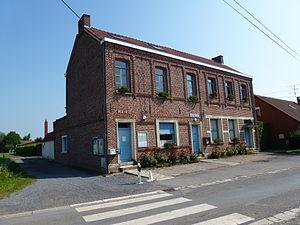
Bousignies est une commune française située dans le département du Nord, en région Hauts-de-France.